Church of the Presentation, Lviv

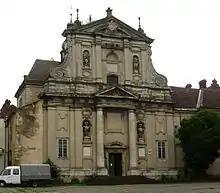
Presentation Church in Lviv

The Carmelite Convent was established in Lviv by Jakub Sobieski. Its construction, commenced in 1642, was greatly delayed by the events of the Deluge. The Carmelites departed from the nunnery in 1792. It was later used as a metrology office. The Ukrainian Greek Catholic Church recently reconsecrated the church to Christian worship and dedicated it to the Presentation of Our Lord.